95th Wing

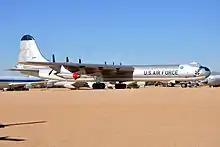
Former 95th Bomb Wing Convair B-36J Peacemaker at the Pima Air Museum

The wing deployed to Andersen Air Force Base, Guam, and operated under control of 3d Air Division from July to November 1955.